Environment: real
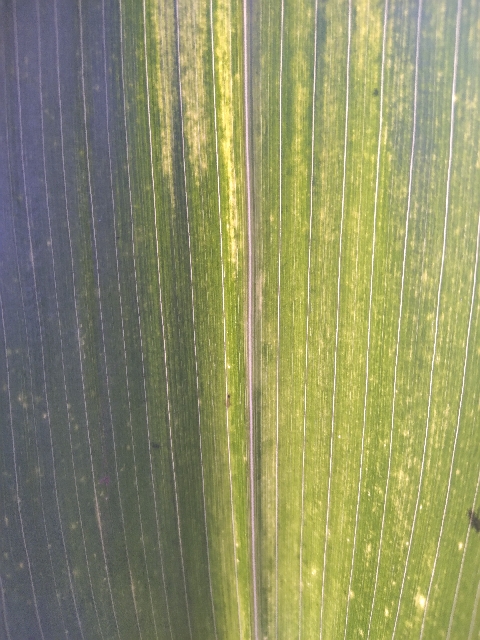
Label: lethal_necrosis